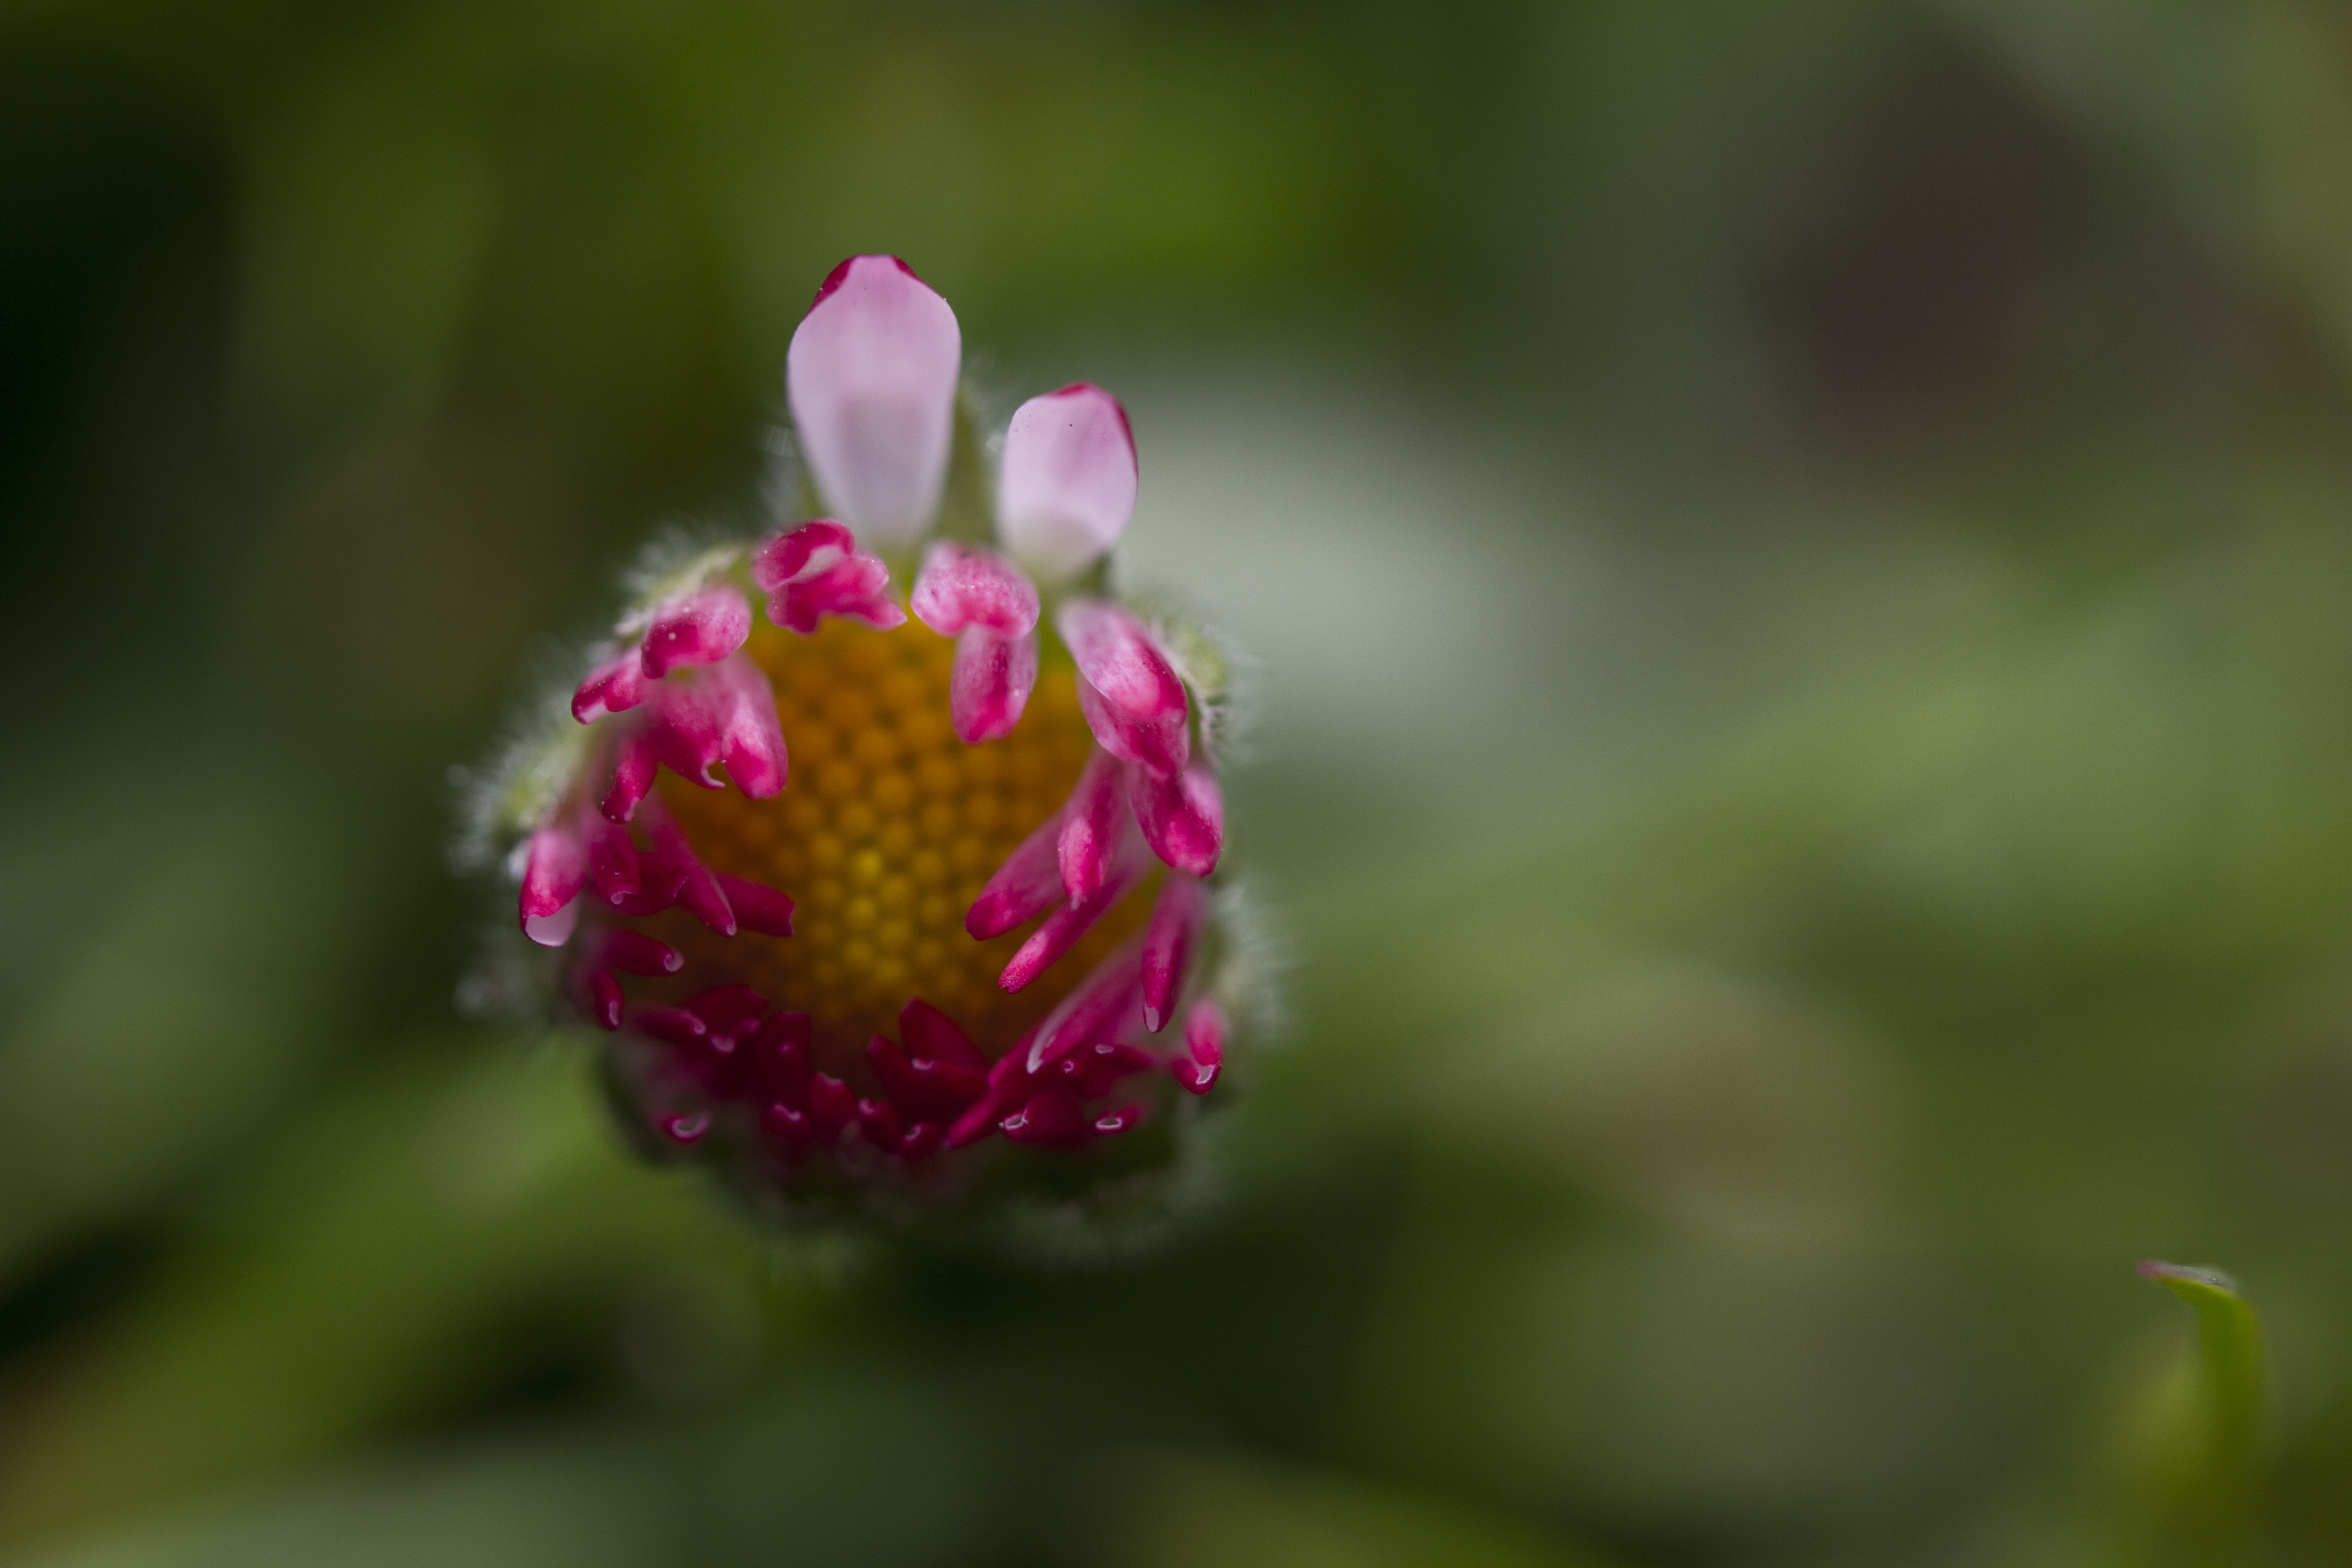
nature, blossom, plant, photography, leaf, flower, petal, daisy, green, botany, flora, wildflower, close up, uk, bud, peterborough, macro photography, flowering plant, plant stem, land plant